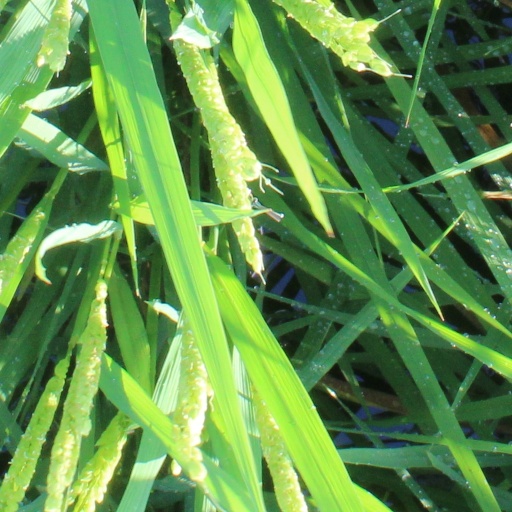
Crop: rice